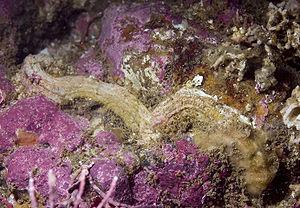
Vermetidae est une famille de mollusques de la classe des gastéropodes et de l'ordre des Littorinimorpha.